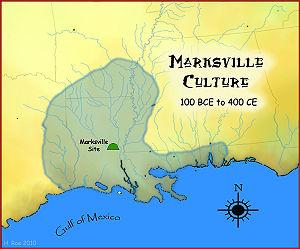
La culture de Marksville est une culture archéologique de la basse vallée du Mississippi, de la vallée de la Yazoo et de celle de la Tensas, en Louisiane, Mississippi, Missouri et Arkansas. Elle s'étendait vers l'est le long du golfe du Mexique jusqu'à la baie de Mobile. Elle tire son nom du site préhistorique indien de Marksville, dans la paroisse des Avoyelles, en Louisiane.